Petroleum industry in Iran

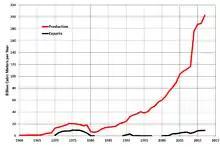
Iran's natural gas production (red) and exports (black), 1960-2012

In 2011 Iran's refineries had a combined capacity of . The largest refineries have the following capacities: Abadan, ; Esfahan, ; Bandar-e Abbas, ; Tehran, ; Arak, ; and Tabriz, .